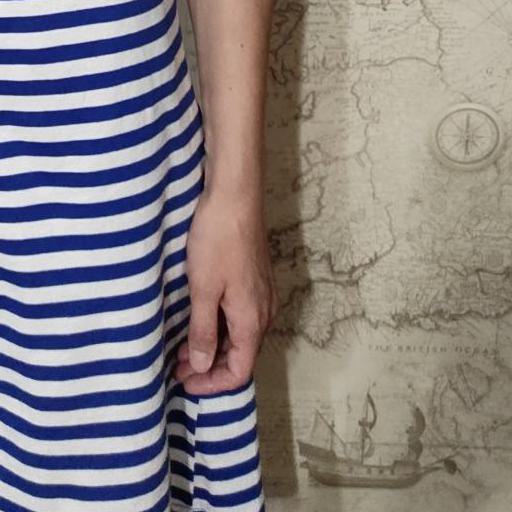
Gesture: no_gesture